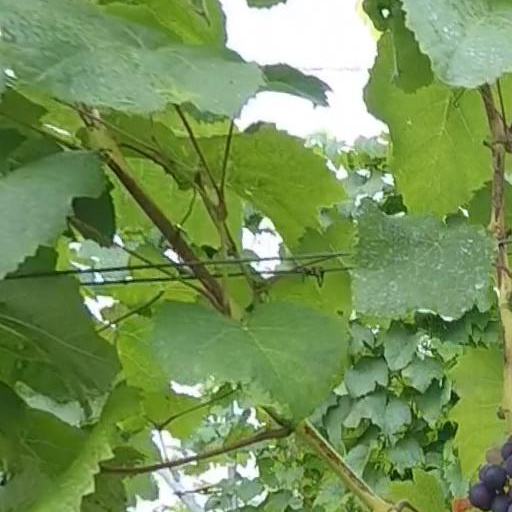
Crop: grape